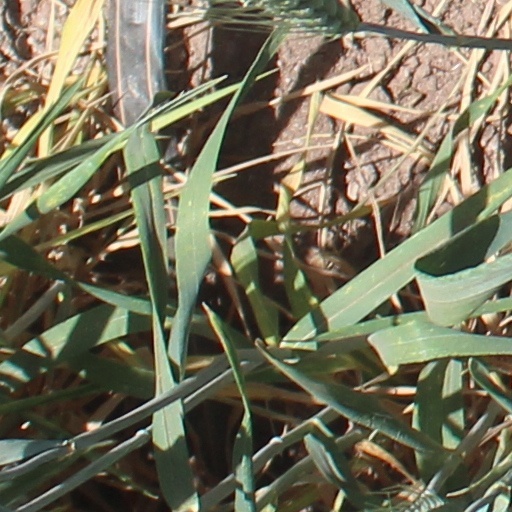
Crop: wheat